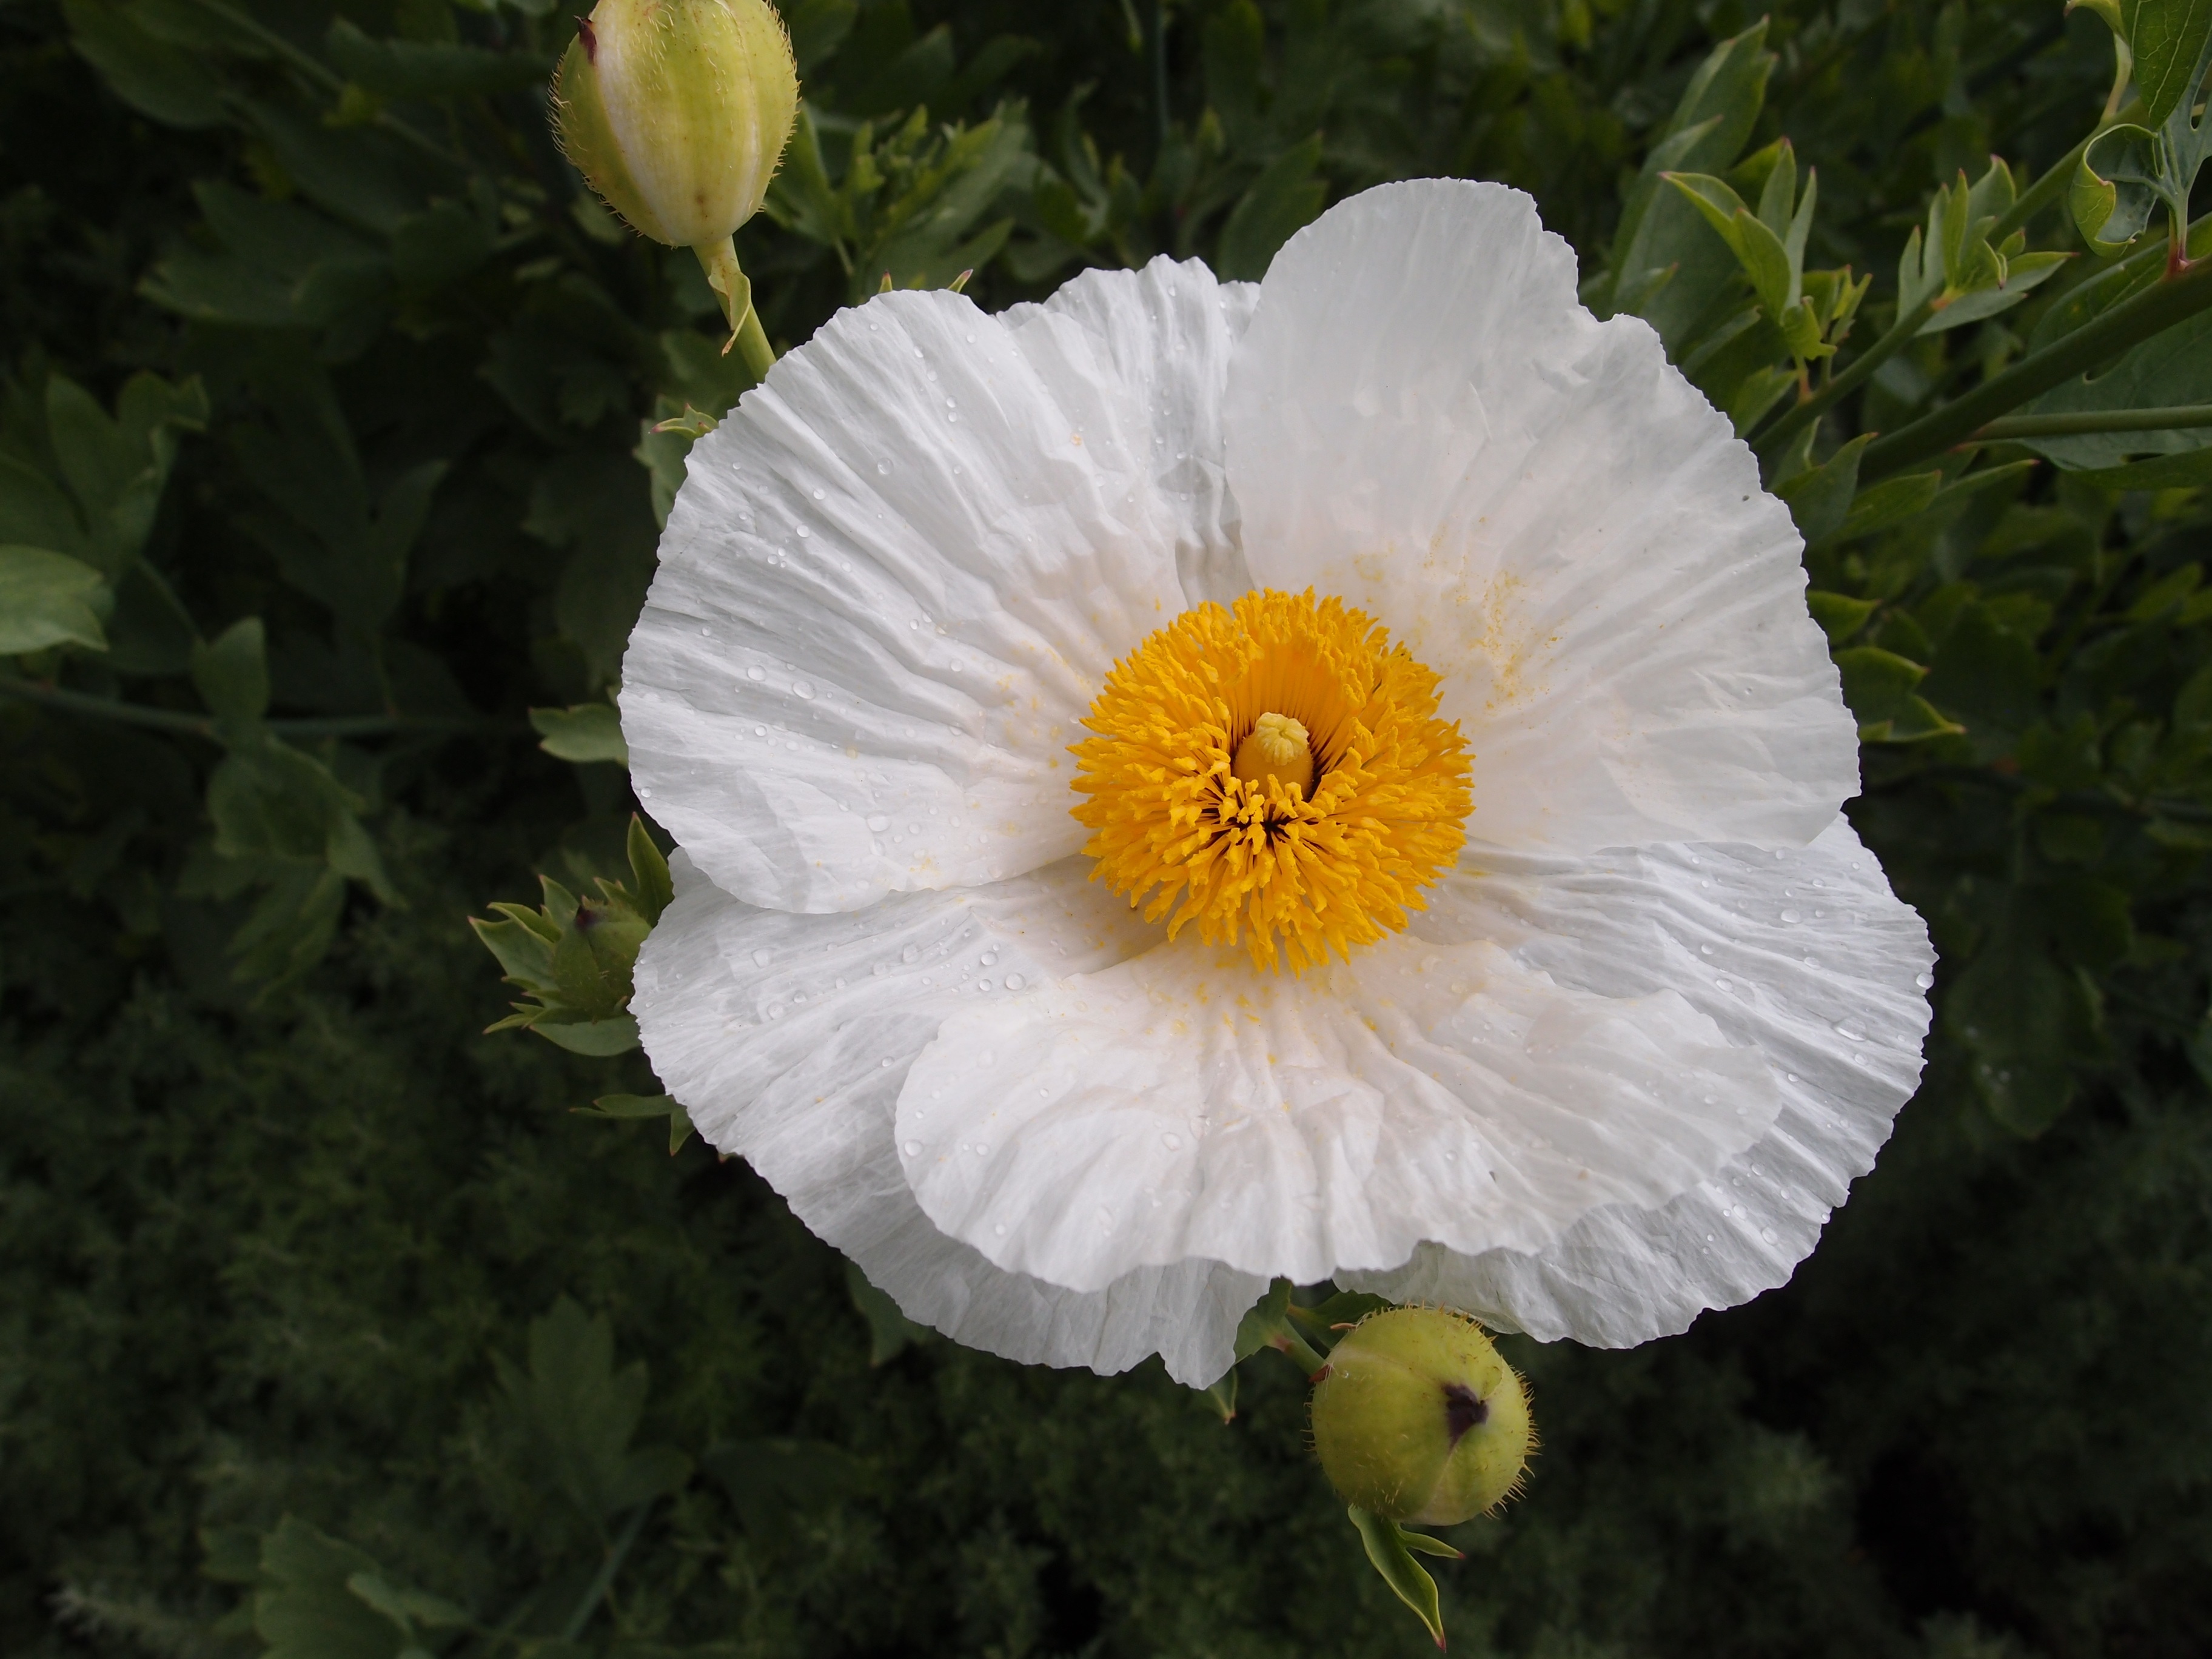
nature, blossom, plant, white, leaf, flower, petal, floral, green, macro, natural, botany, garden, flora, wildflower, poppy, macro photography, flowering plant, land plant, poppy family